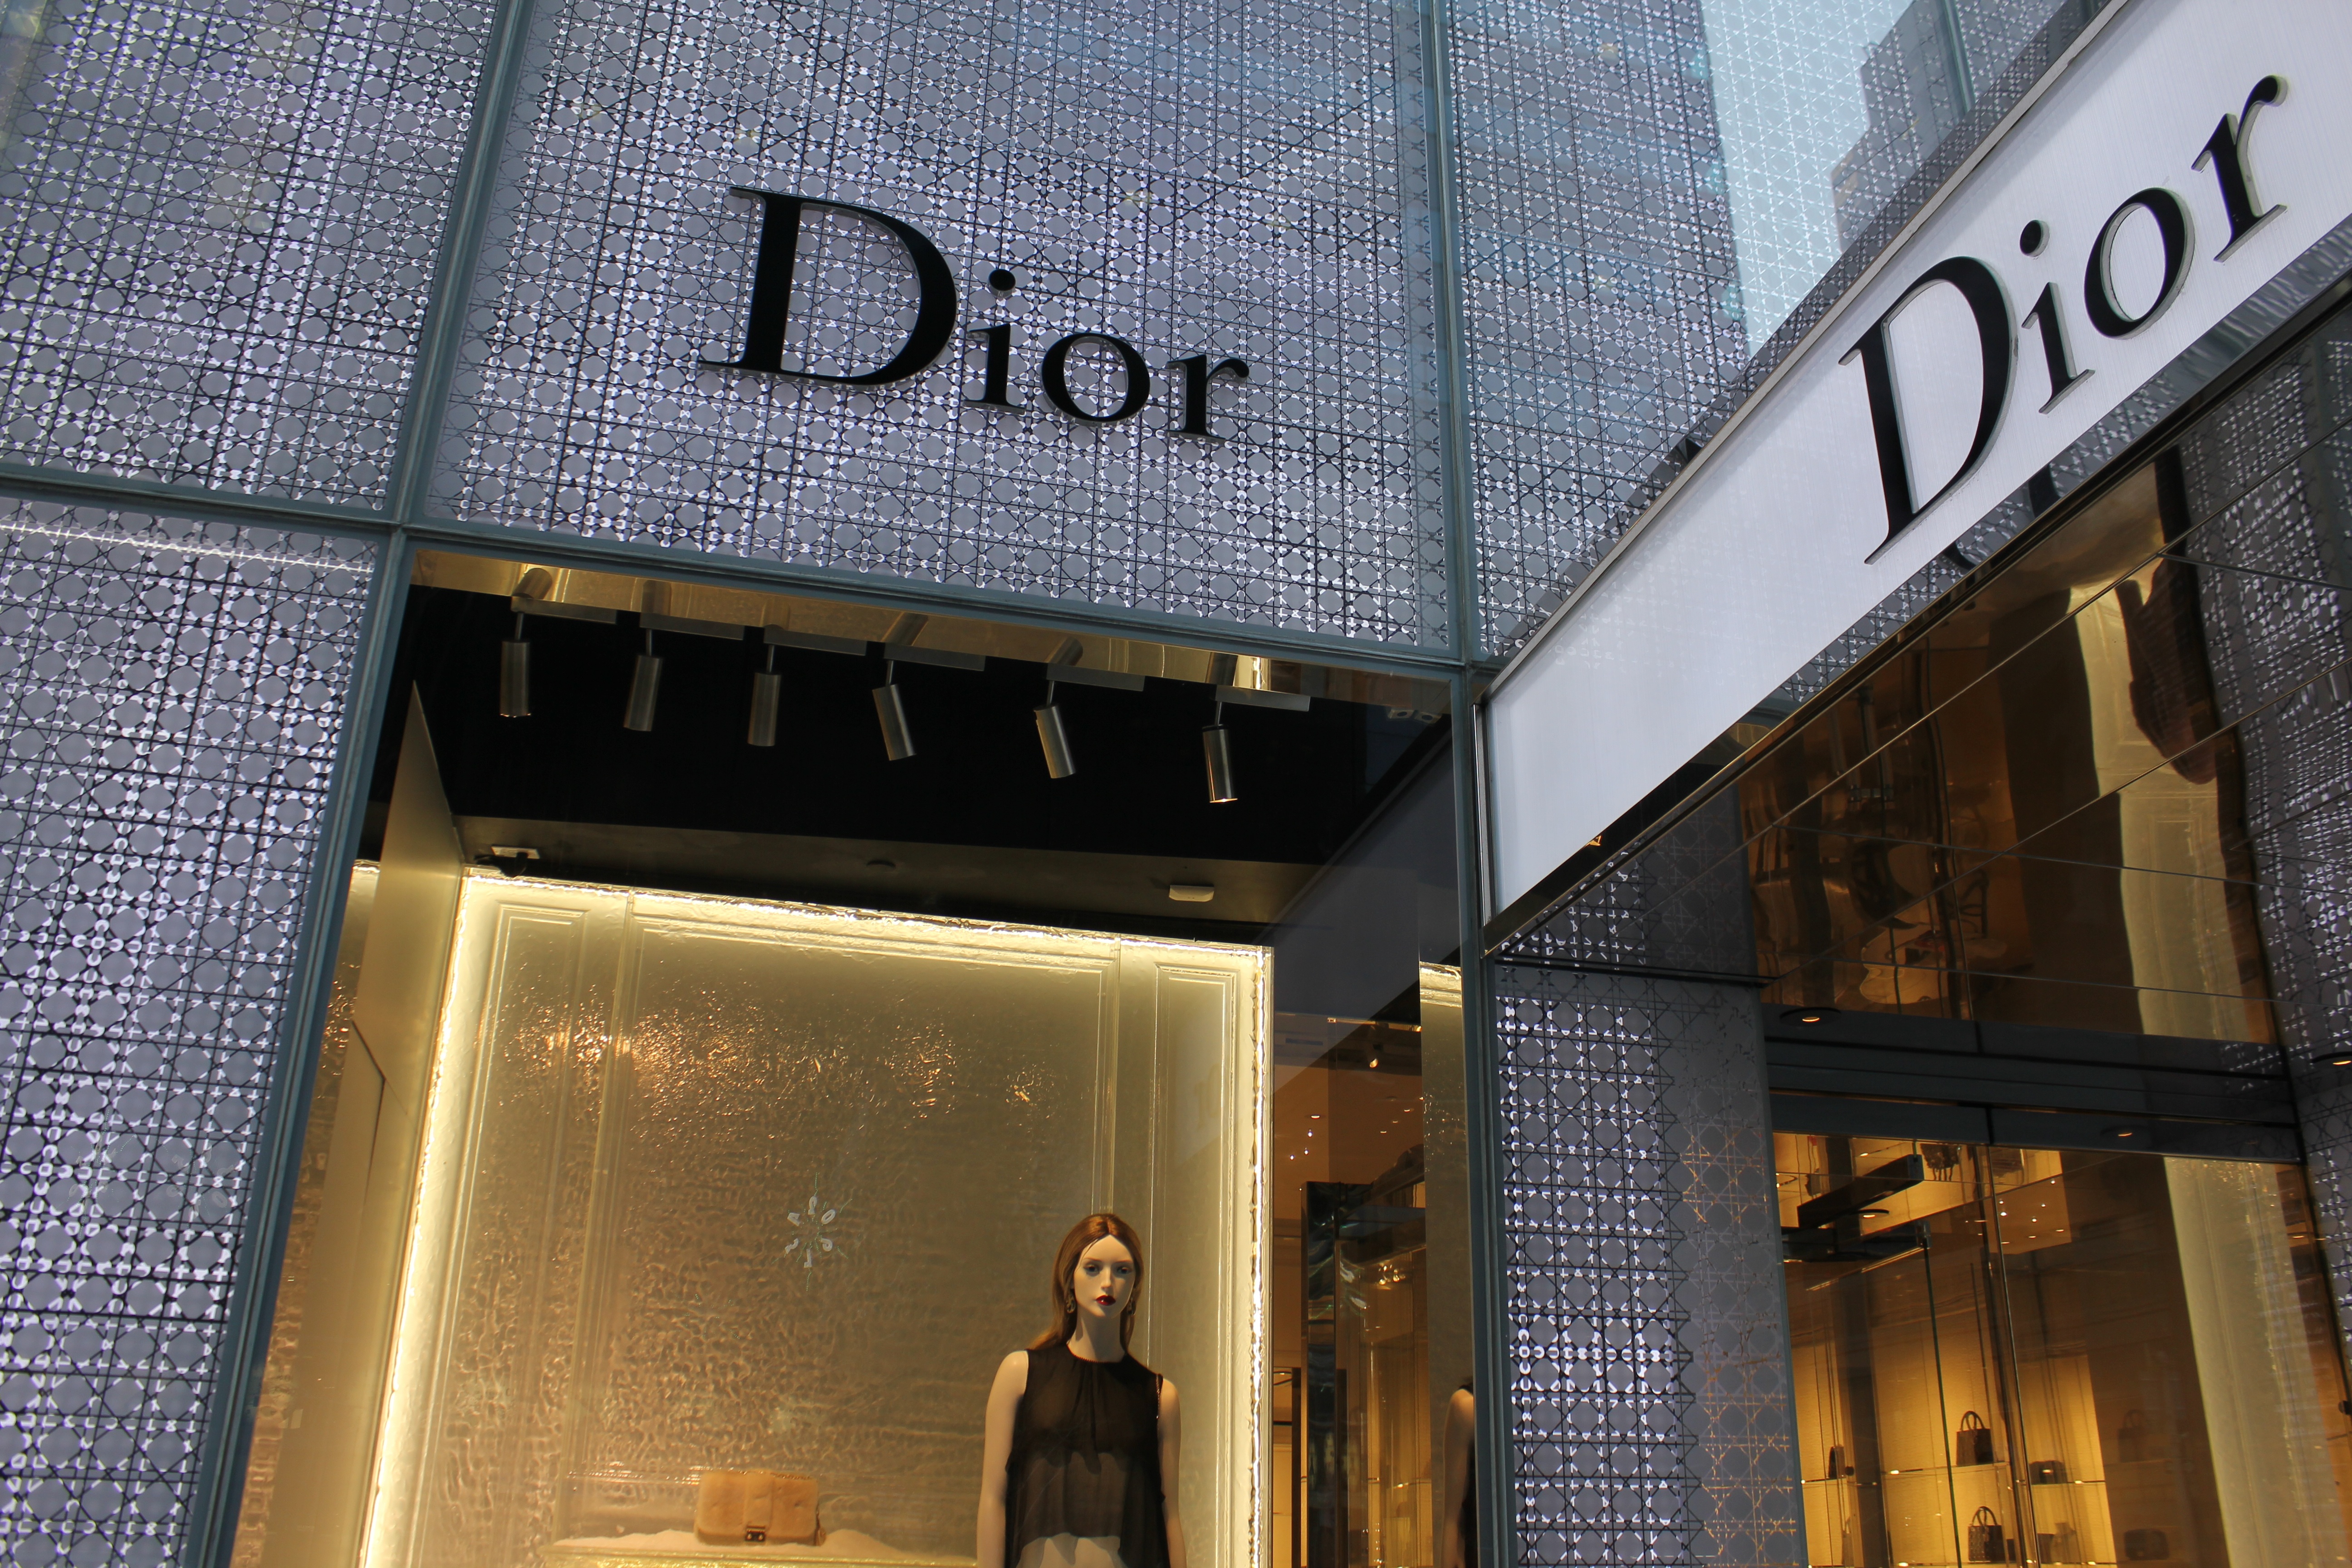
architecture, new york, shop, interior design, design, dior, tourist attraction